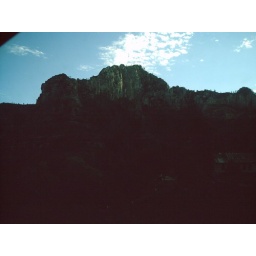
driving in red rock country